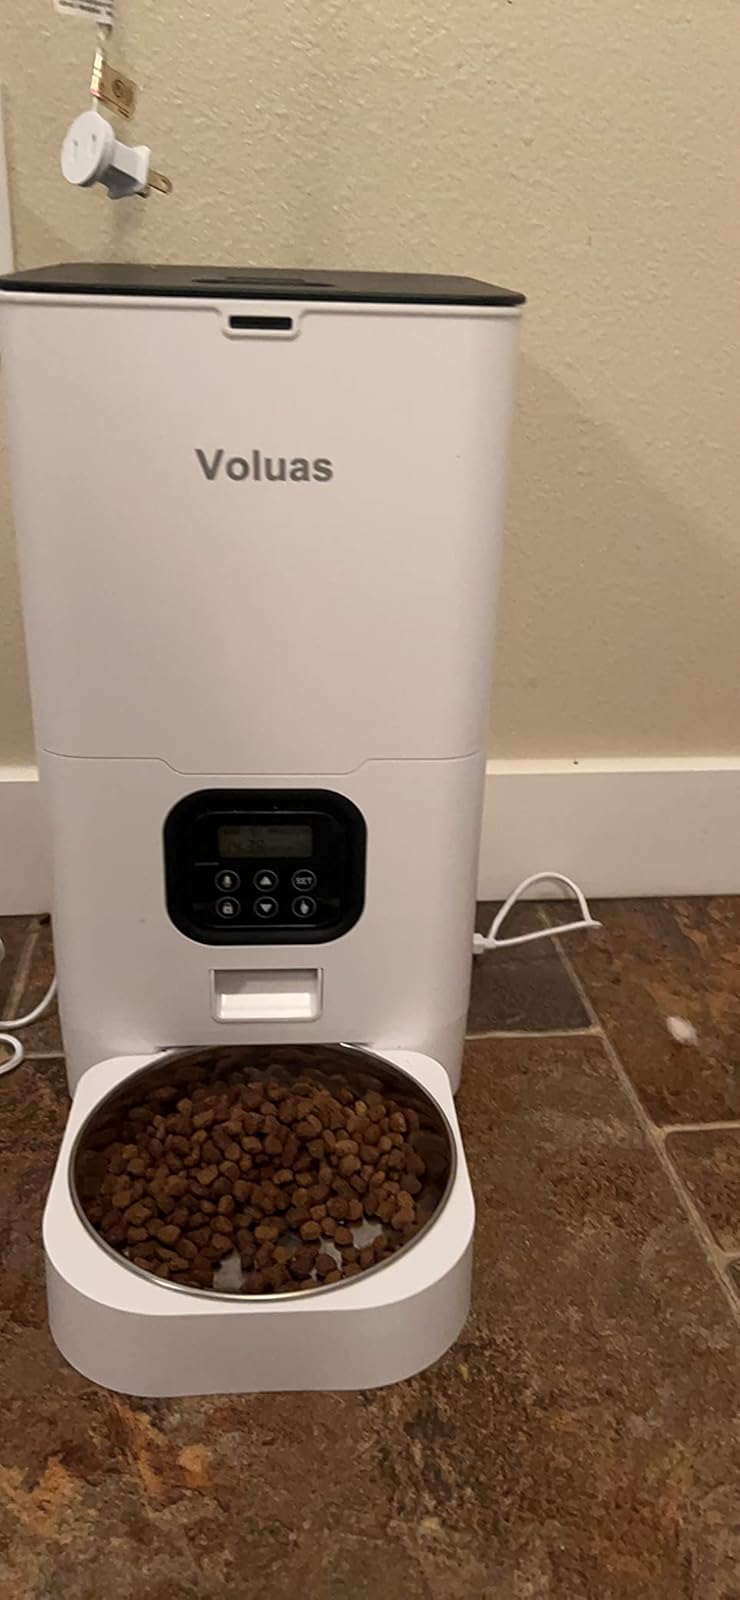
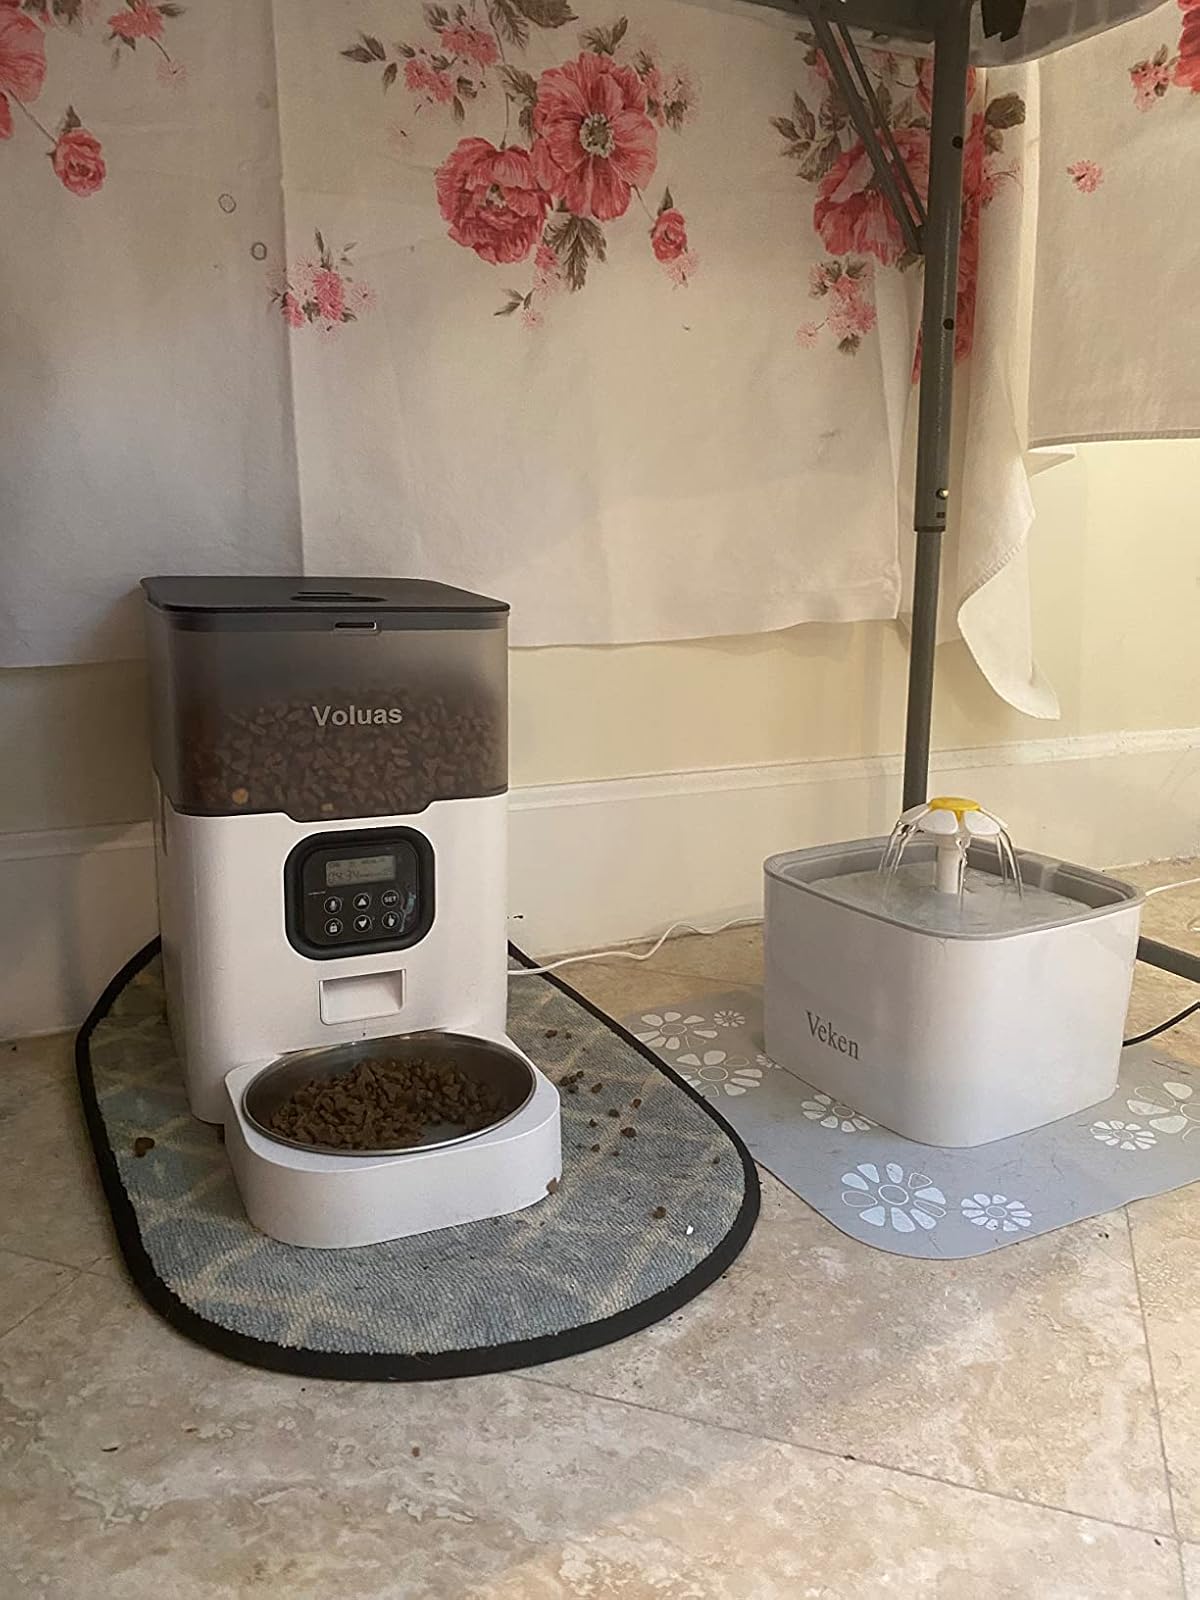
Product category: items_feeder
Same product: no